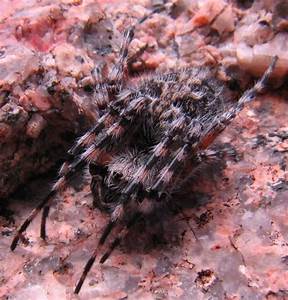
Label: ragno